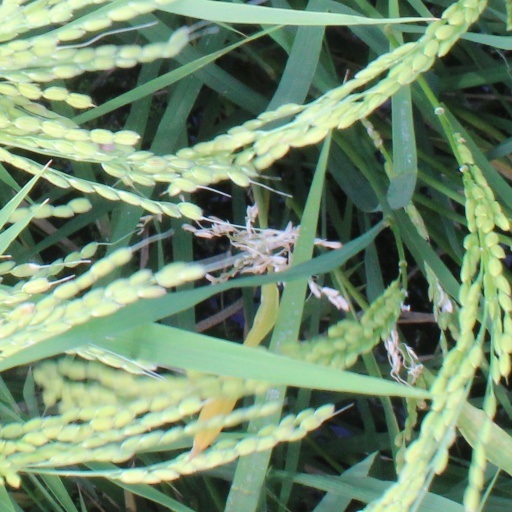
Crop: rice